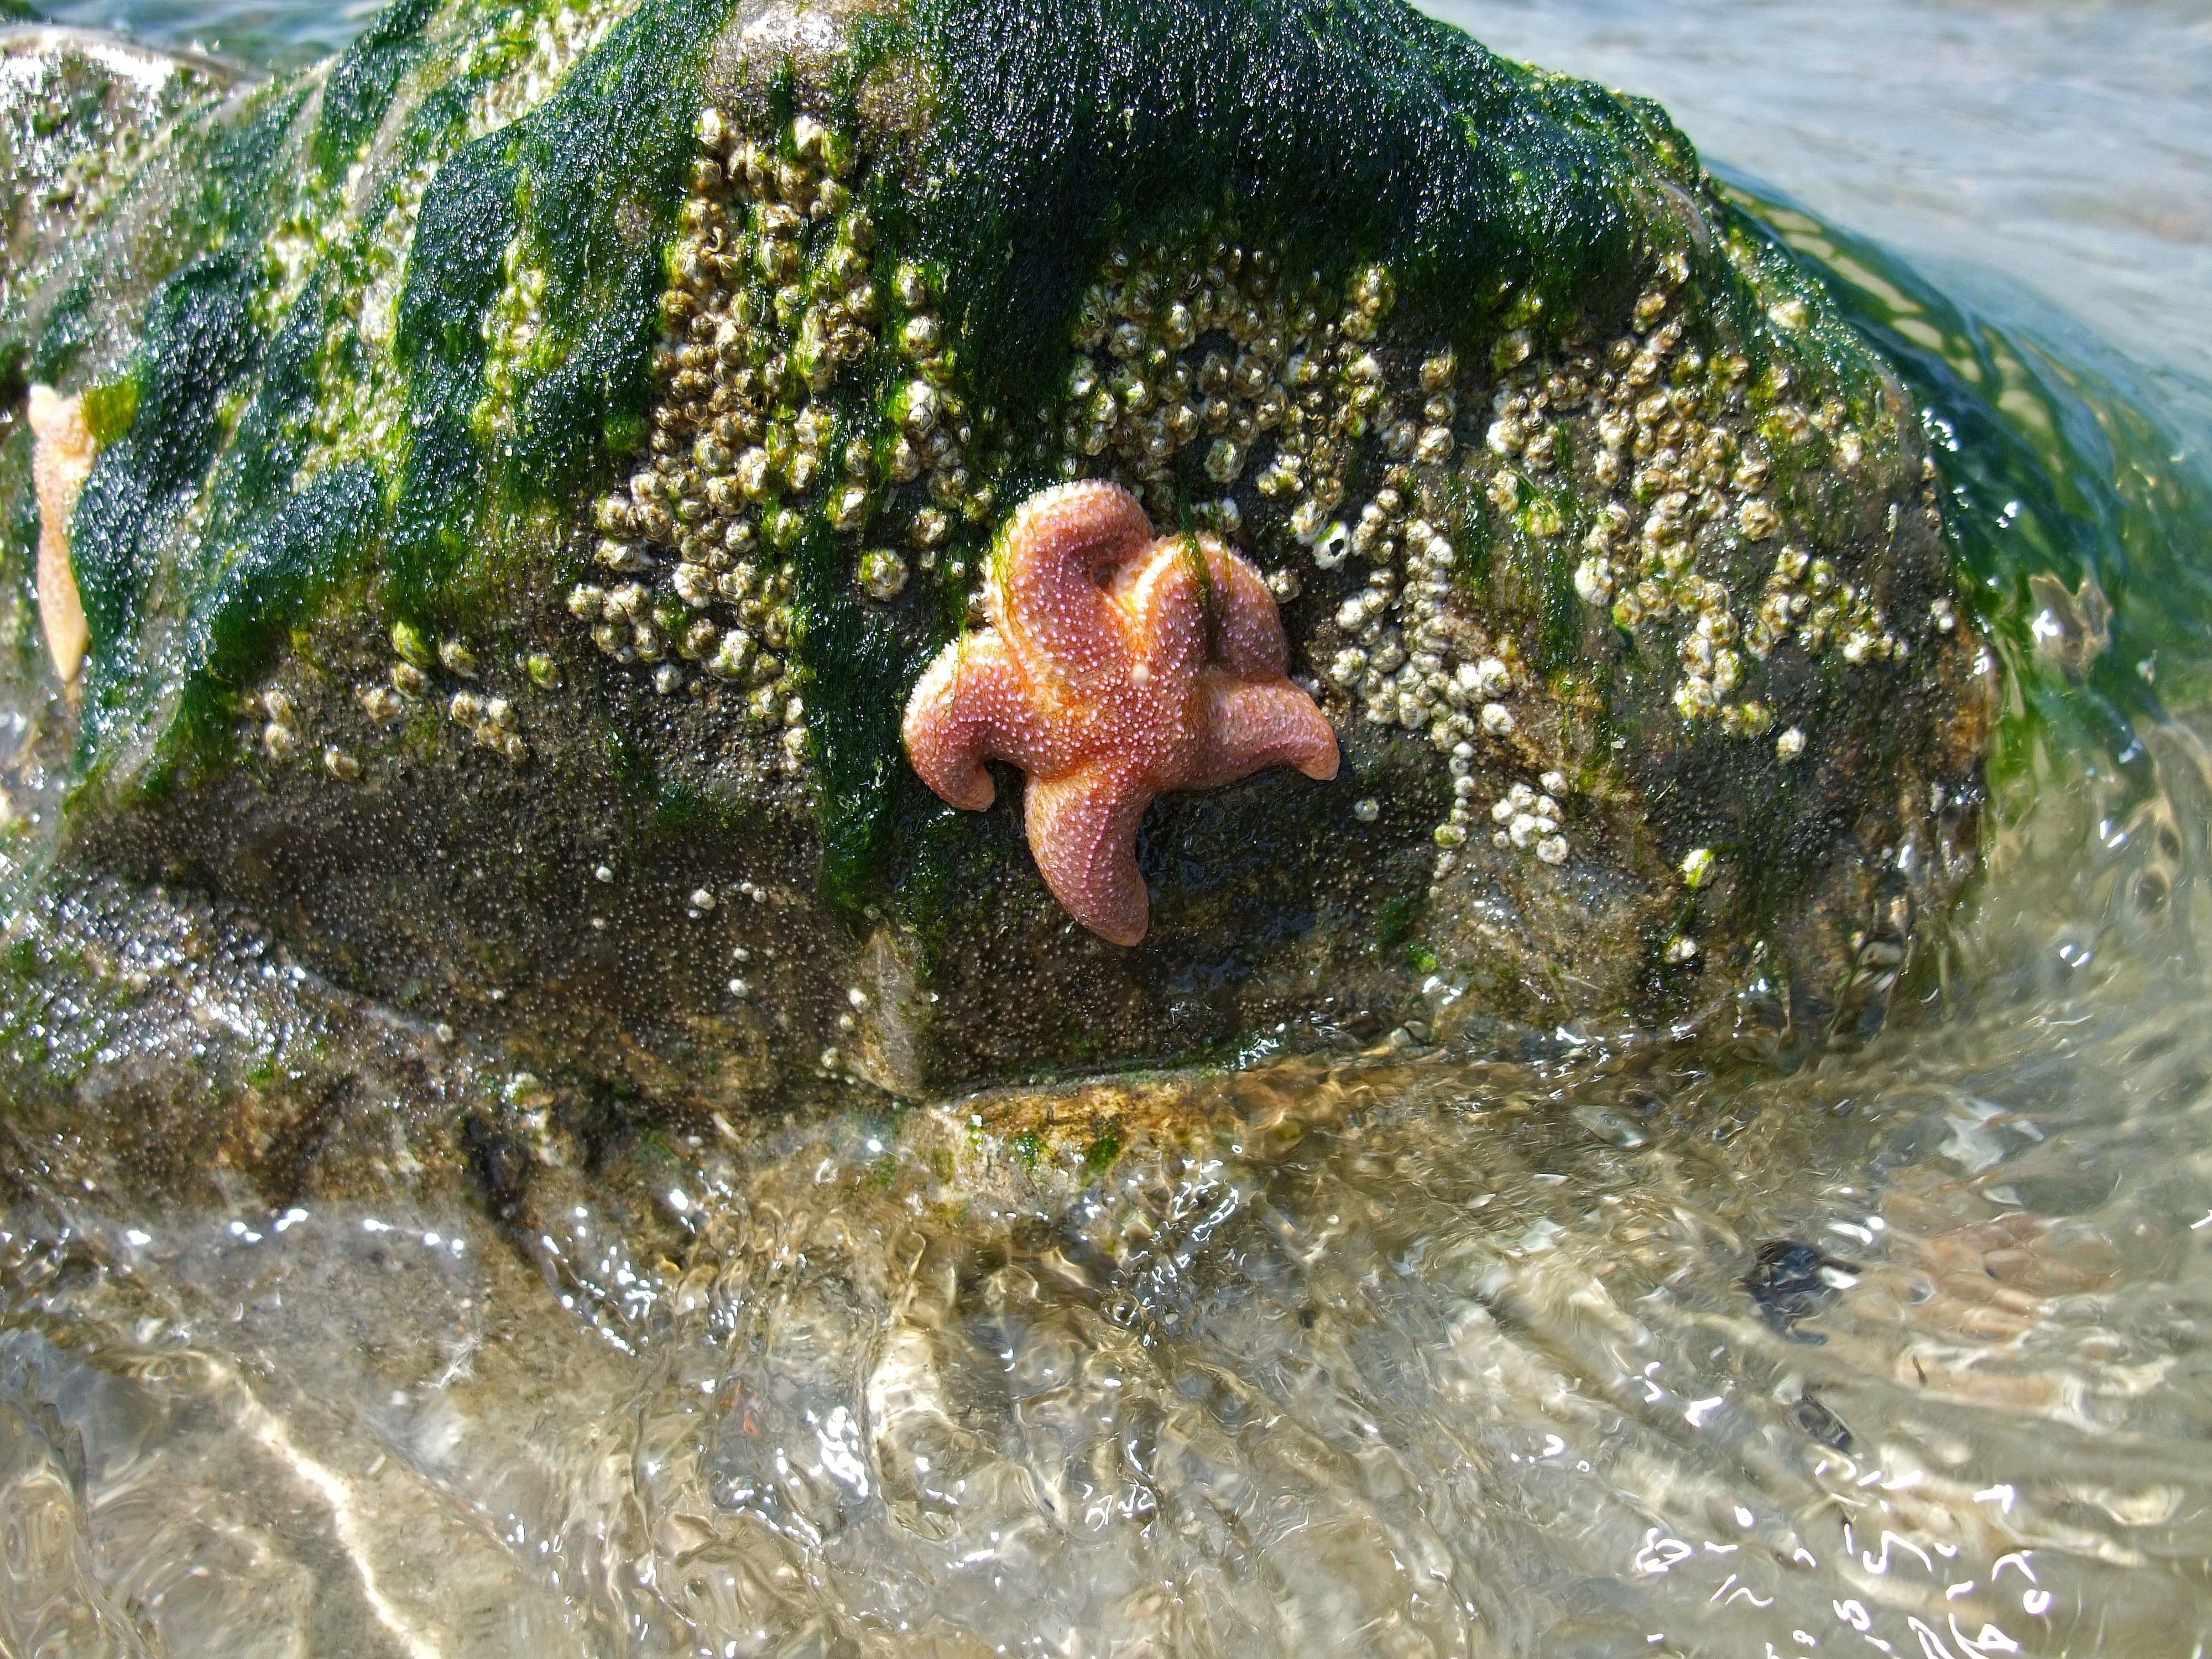
beach, sea, water, cute, alone, wildlife, underwater, biology, small, starfish, coral, coral reef, algae, marine biology